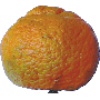
Label: Mandarine 1